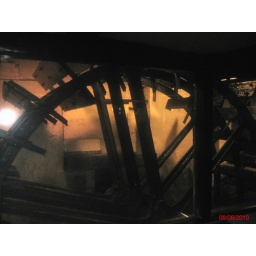
Behind glass in the bar at the Mill at Sonning dinner theatre.